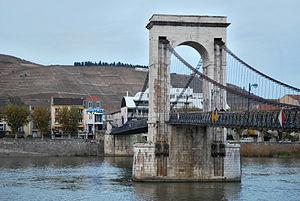
pont marc Seguin This building is inscrit au titre des Monuments Historiques. It is indexed in the Base Mérimée, a database of architectural heritage maintained by the French Ministry of Culture,
Tain-l'Hermitage est une commune française située dans le département de la Drôme en région Auvergne-Rhône-Alpes. Ses habitants sont appelés les Tainois ou Tinois.
Cet article recense les monuments historiques de l'Ardèche, en France. Pour les monuments historiques de la commune de Bourg-Saint-Andéol, voir la liste détaillée des monuments historiques de Bourg-Saint-Andéol
Cet article recense les monuments historiques de la Drôme, en France.